Axel Berg (footballer)

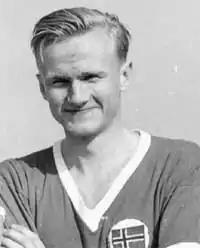
Berg in 1960

Axel August Berg (8 July 1938 – 12 April 2020) was a Norwegian football winger.